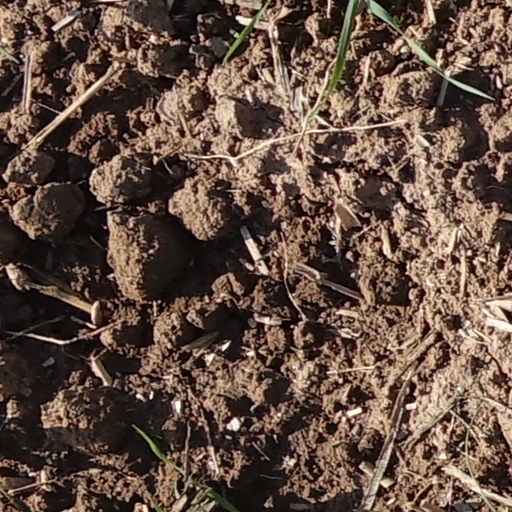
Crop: wheat